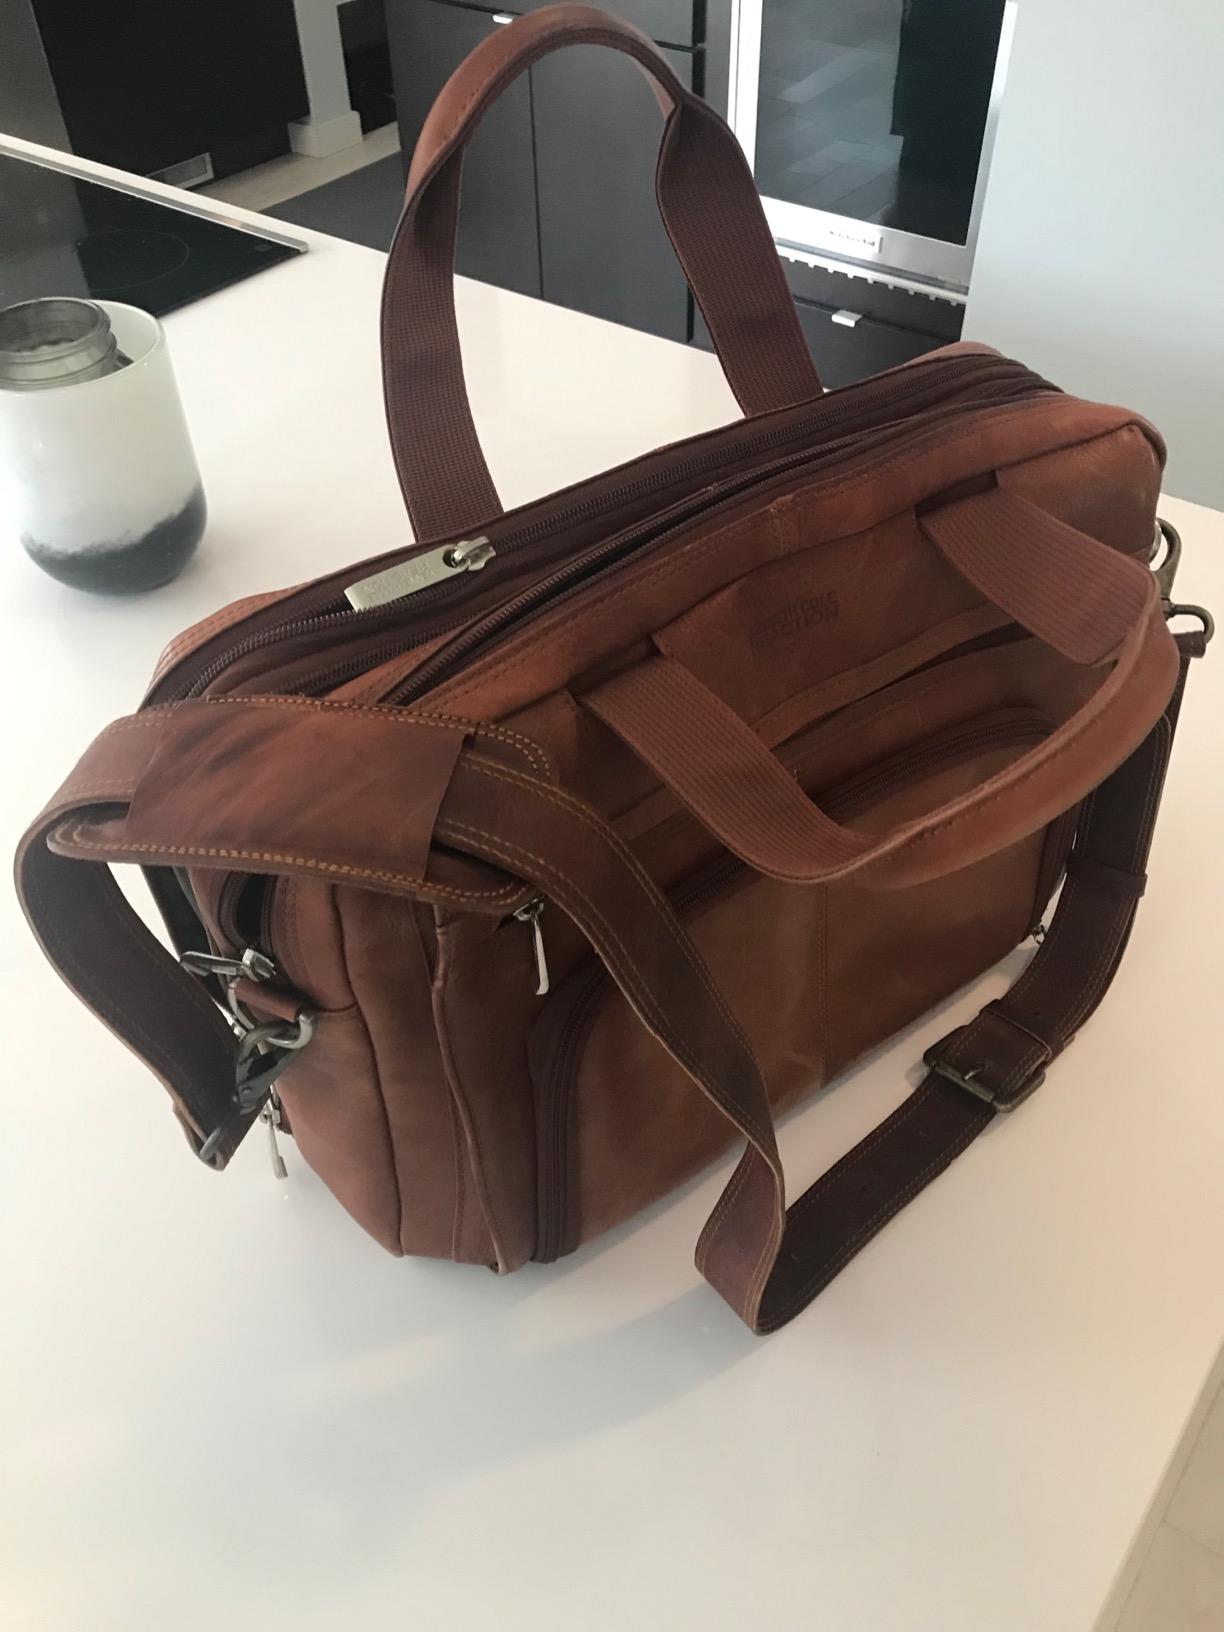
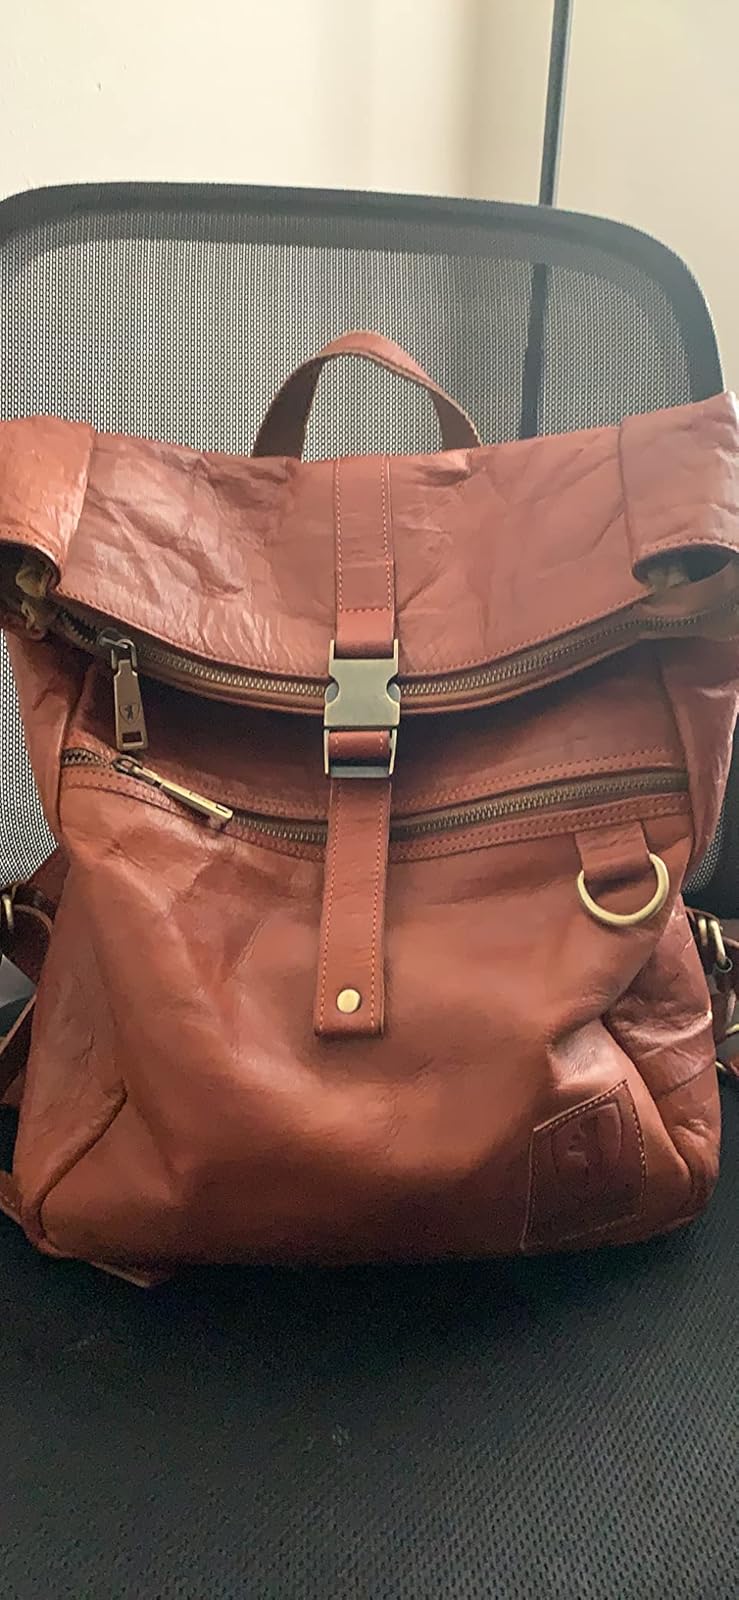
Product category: bag
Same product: no